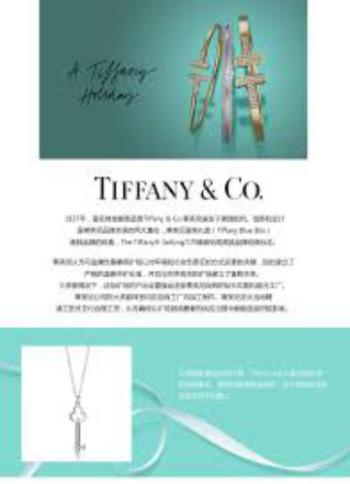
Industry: Clothes